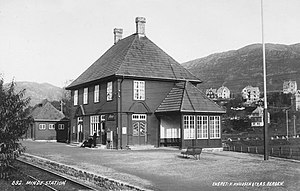
Minde Station
Minde Station er en tidligere jernbanestation på Vossebanen, der ligger i kvarteret Minde i Bergen i Norge. Den er endestation for den sydlige del af banen, der i dag er et sidespor til Bergen Station.